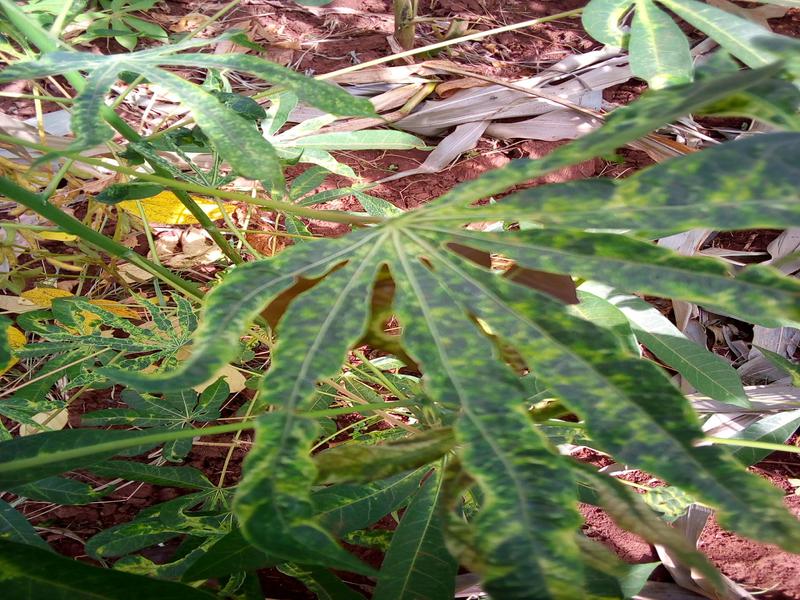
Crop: cassava
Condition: mosaic_disease